Rupertswood

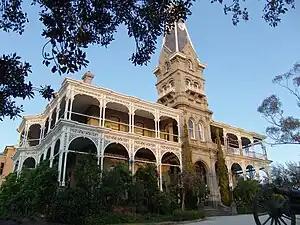
The front of Rupertswood mansion.

Rupertswood is a mansion and country estate located in Sunbury, 50 km north-northwest of Melbourne in Victoria, Australia. It known for being the birthplace of the Ashes urn, which was humorously presented to English cricket captain Ivo Bligh to mark his team's victory in an 1882–83 Test match series between Australia and England. Rupertswood is one of the largest houses constructed in Victoria and, although now subdivided, has significant farm land. The estate also had its own private railway station (until closure in 2004), and artillery battery. It is listed on the Victorian Heritage Register.